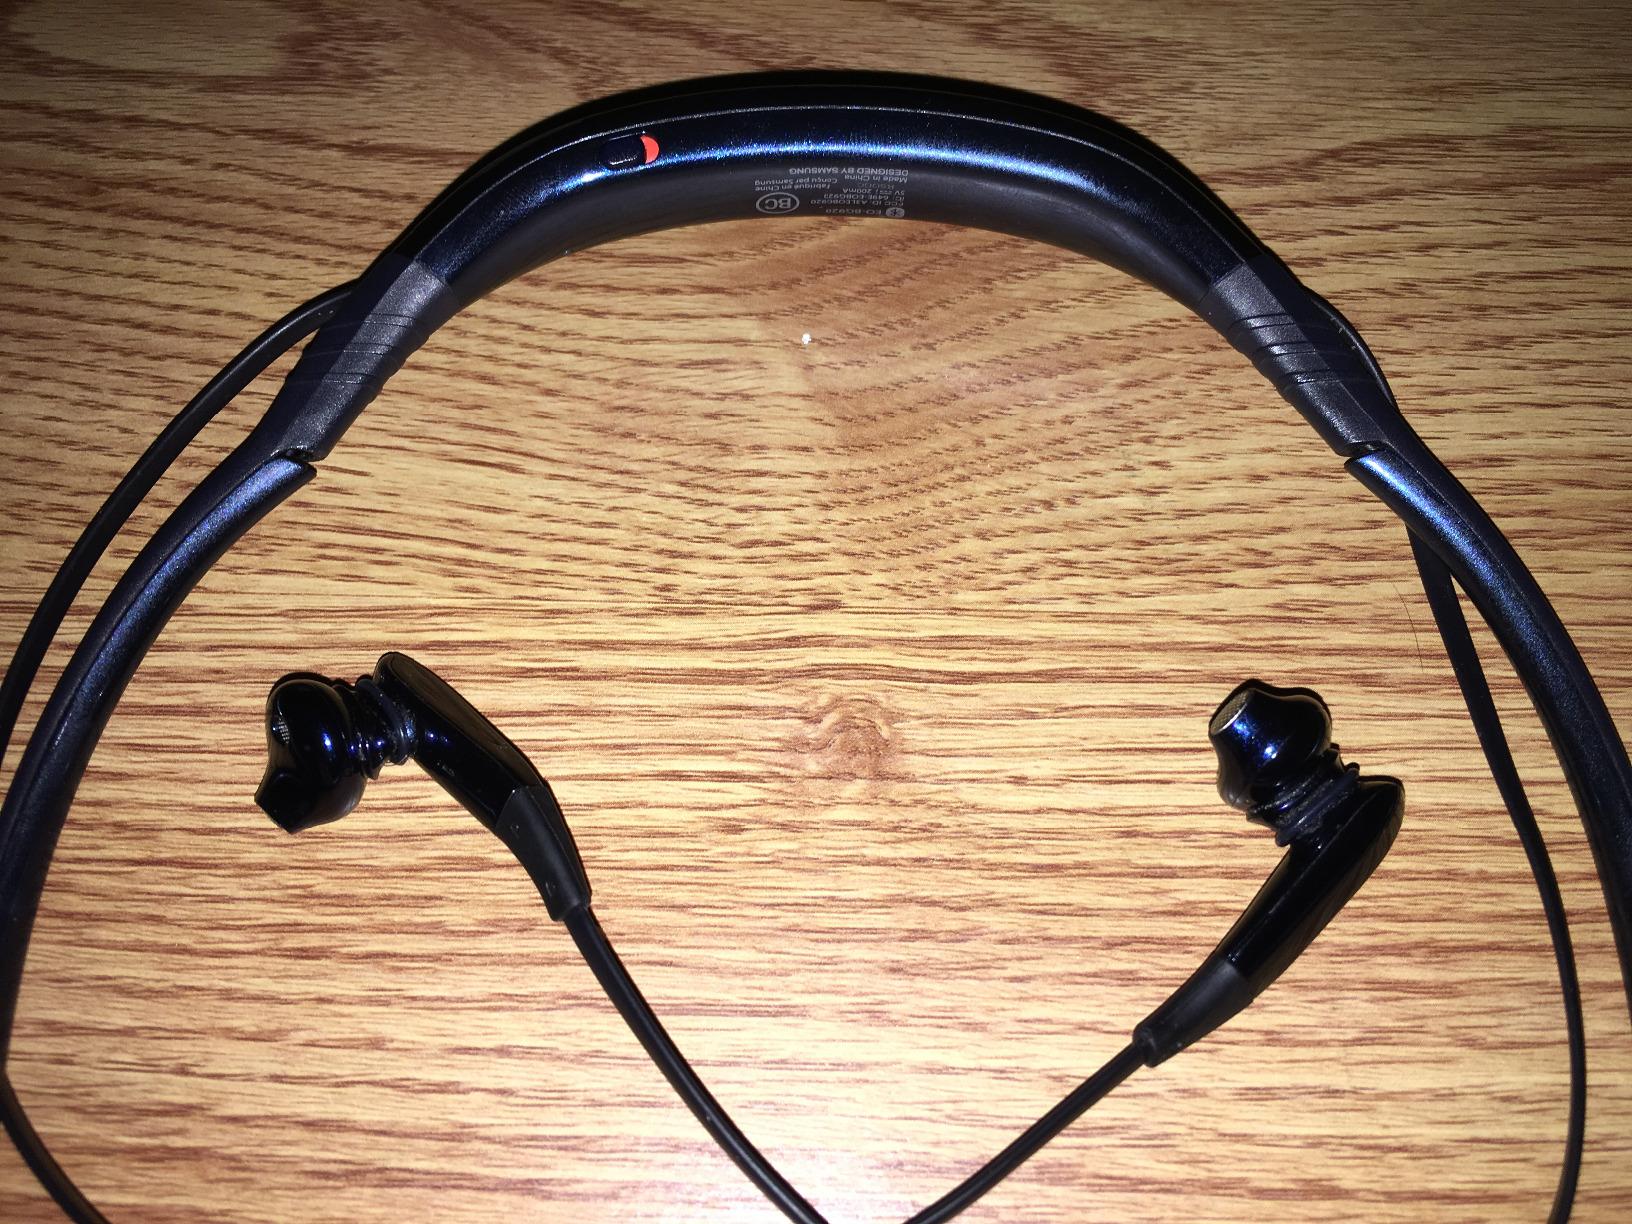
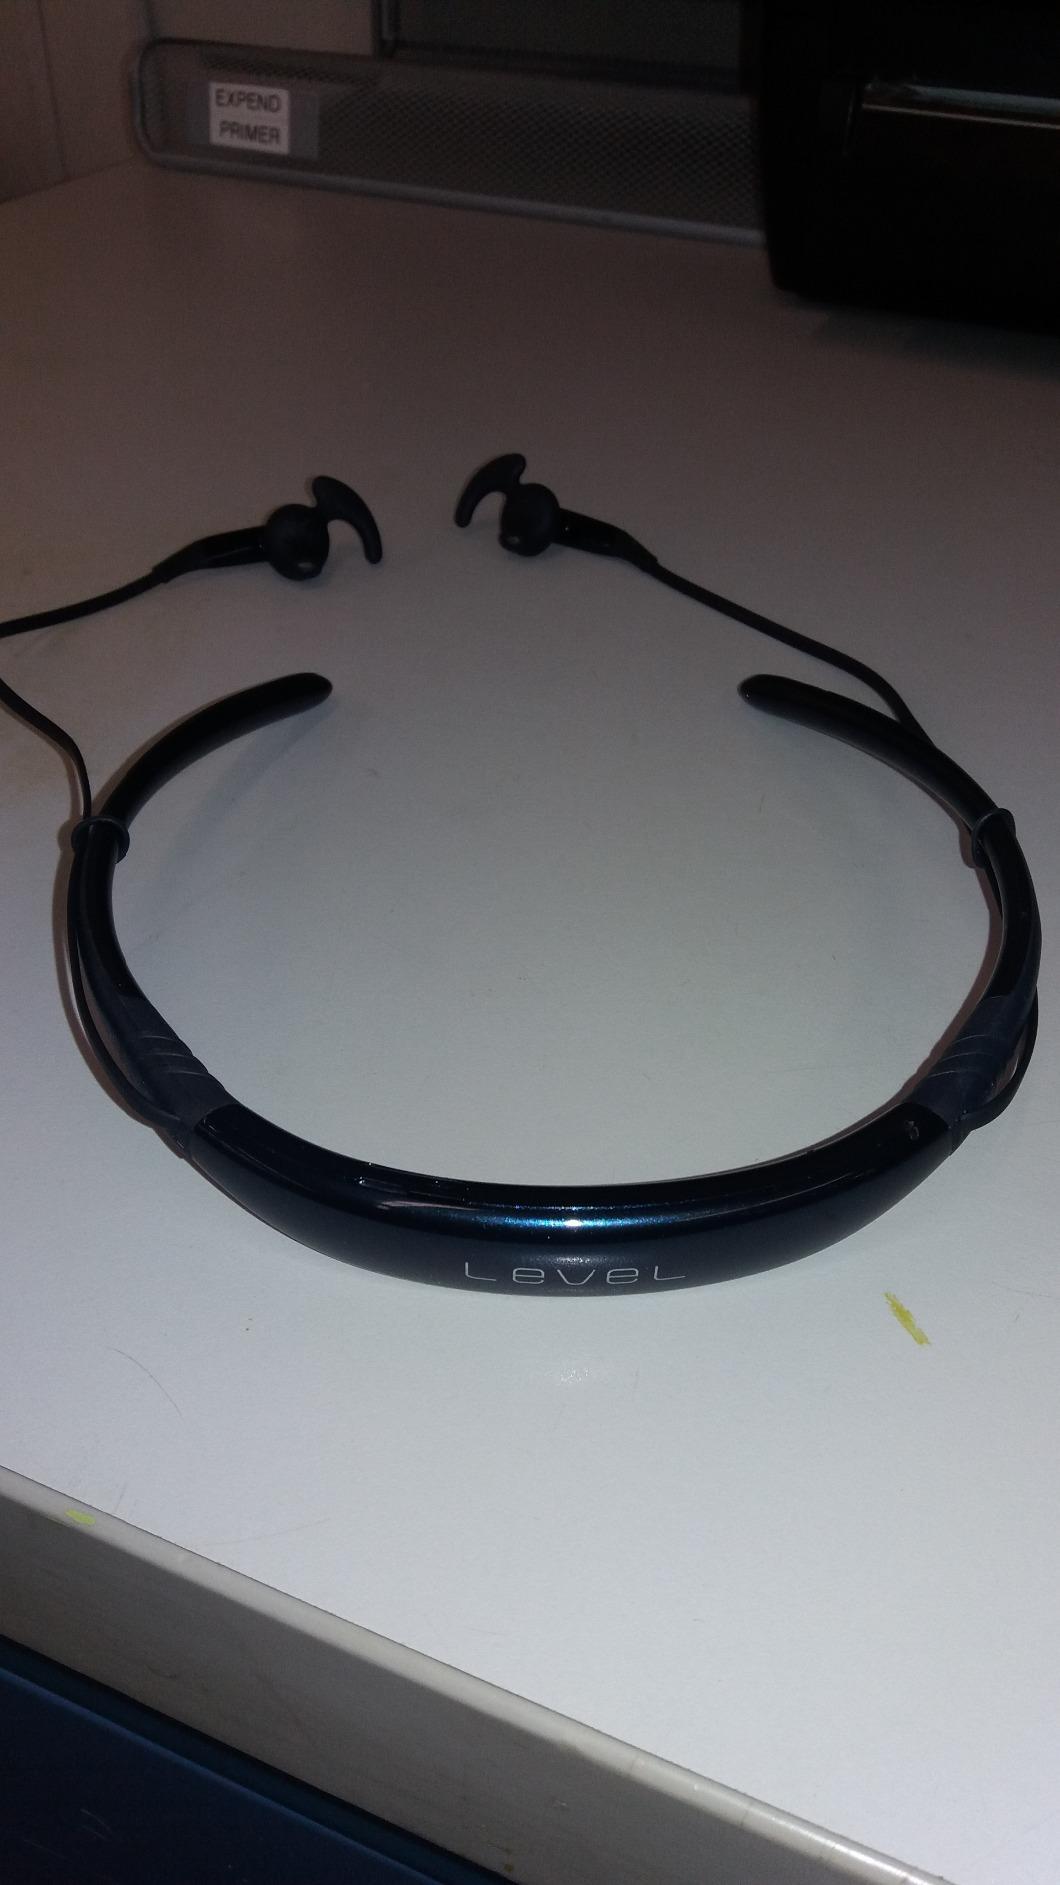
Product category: headphones
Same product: yes